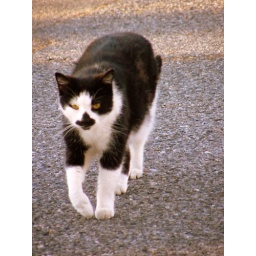
Tuxedo cat in the middle of the road